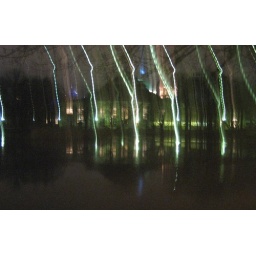
Night house at the lake in color